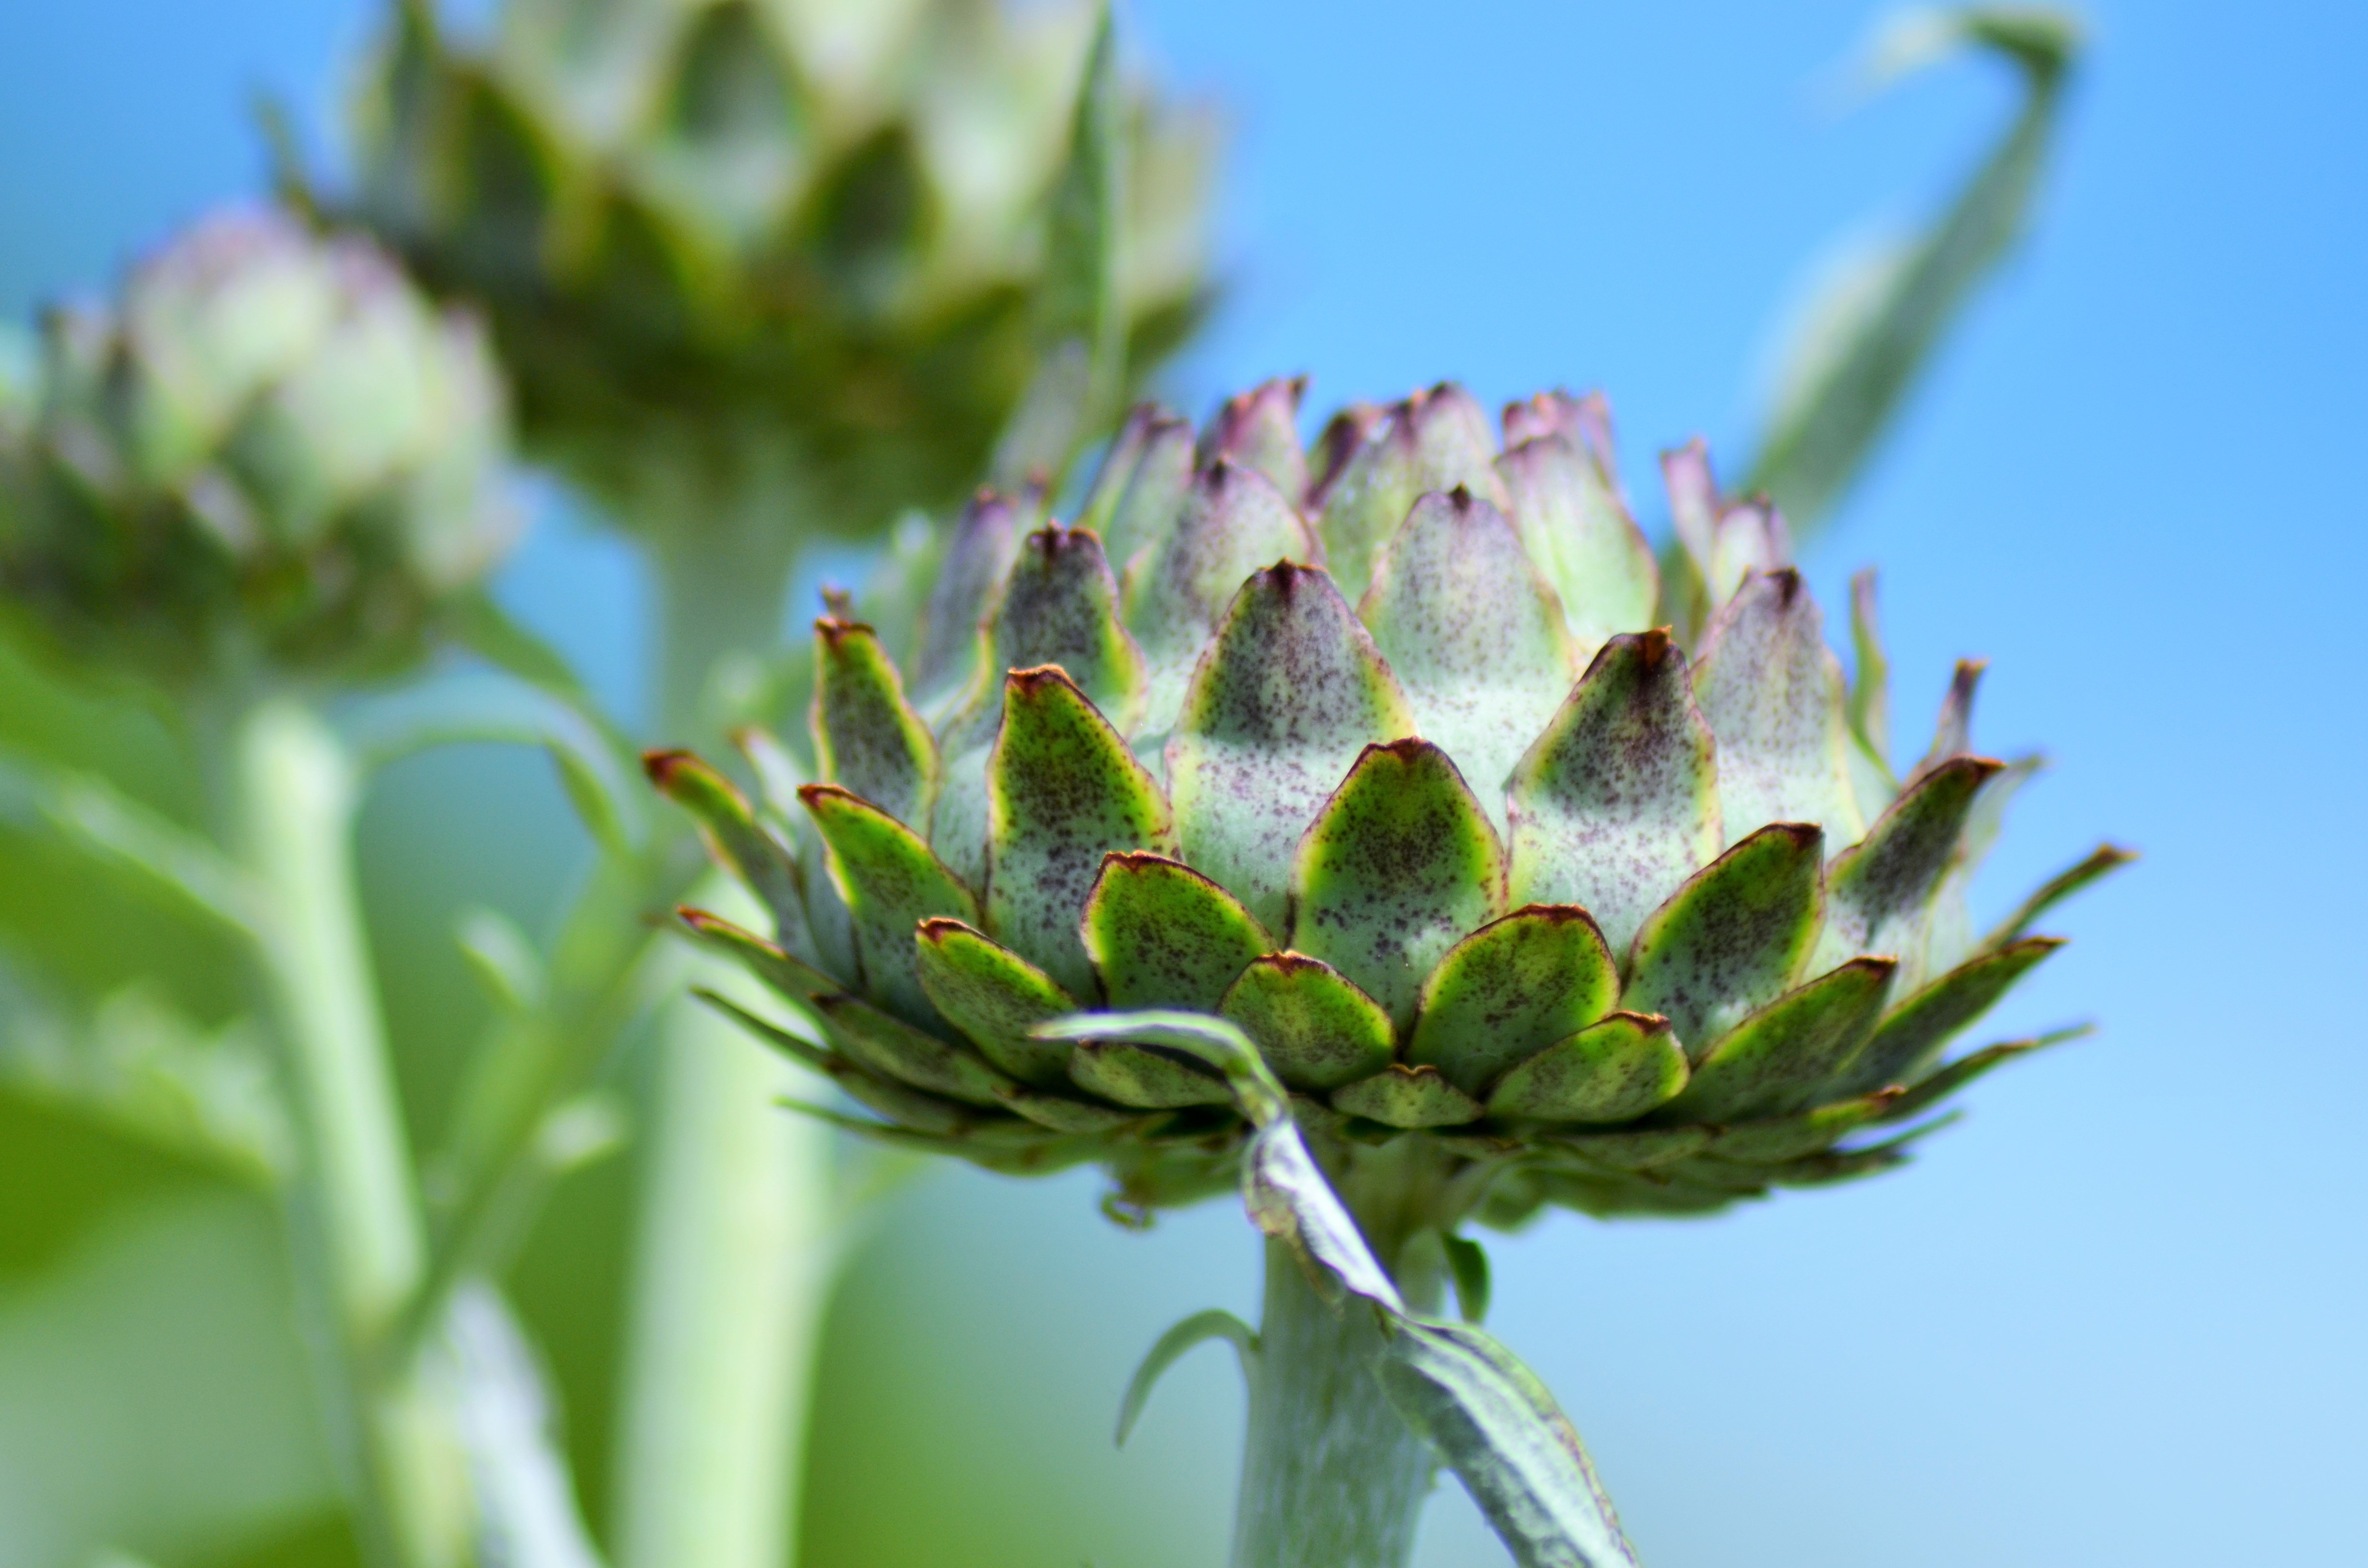
nature, plant, flower, food, green, produce, vegetable, macro, botany, garden, flora, wildflower, artichoke, close up, violet, thistle, bud, macro photography, vegetable garden, flowering plant, daisy family, artichoke flower, silybum, asterales, plant stem, land plant, thorns spines and prickles, artichoke thistle